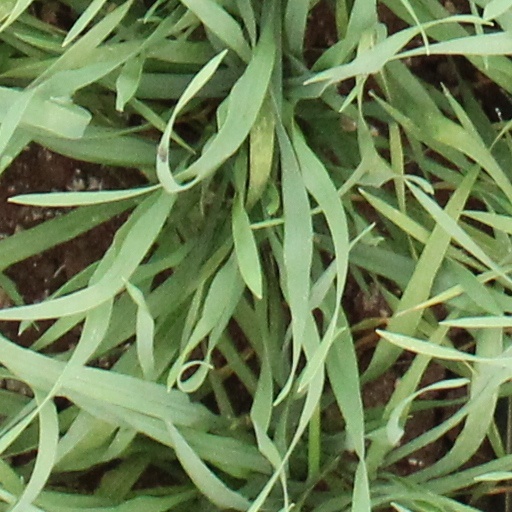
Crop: wheat